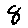
Label: 8